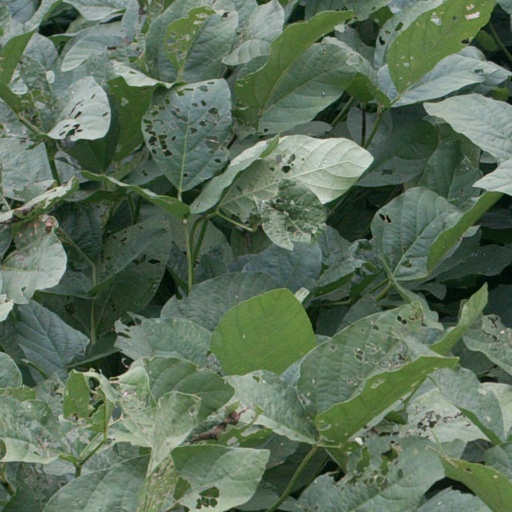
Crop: soybean